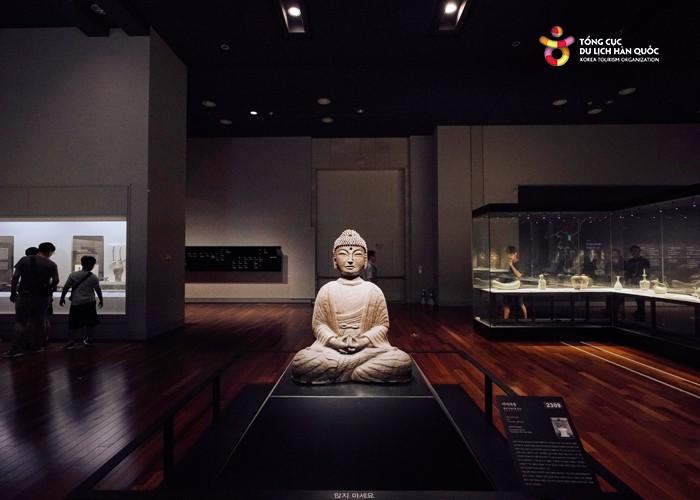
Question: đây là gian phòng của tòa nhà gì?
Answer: đây là một gian phòng trưng bày trong viện bảo tàng